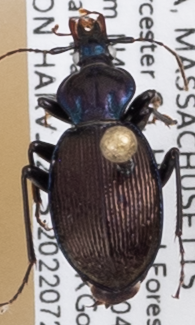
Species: Sphaeroderus canadensis canadensis
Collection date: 2022-07-27
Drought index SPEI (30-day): -0.224
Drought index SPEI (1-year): -1.01
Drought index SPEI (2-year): -0.492